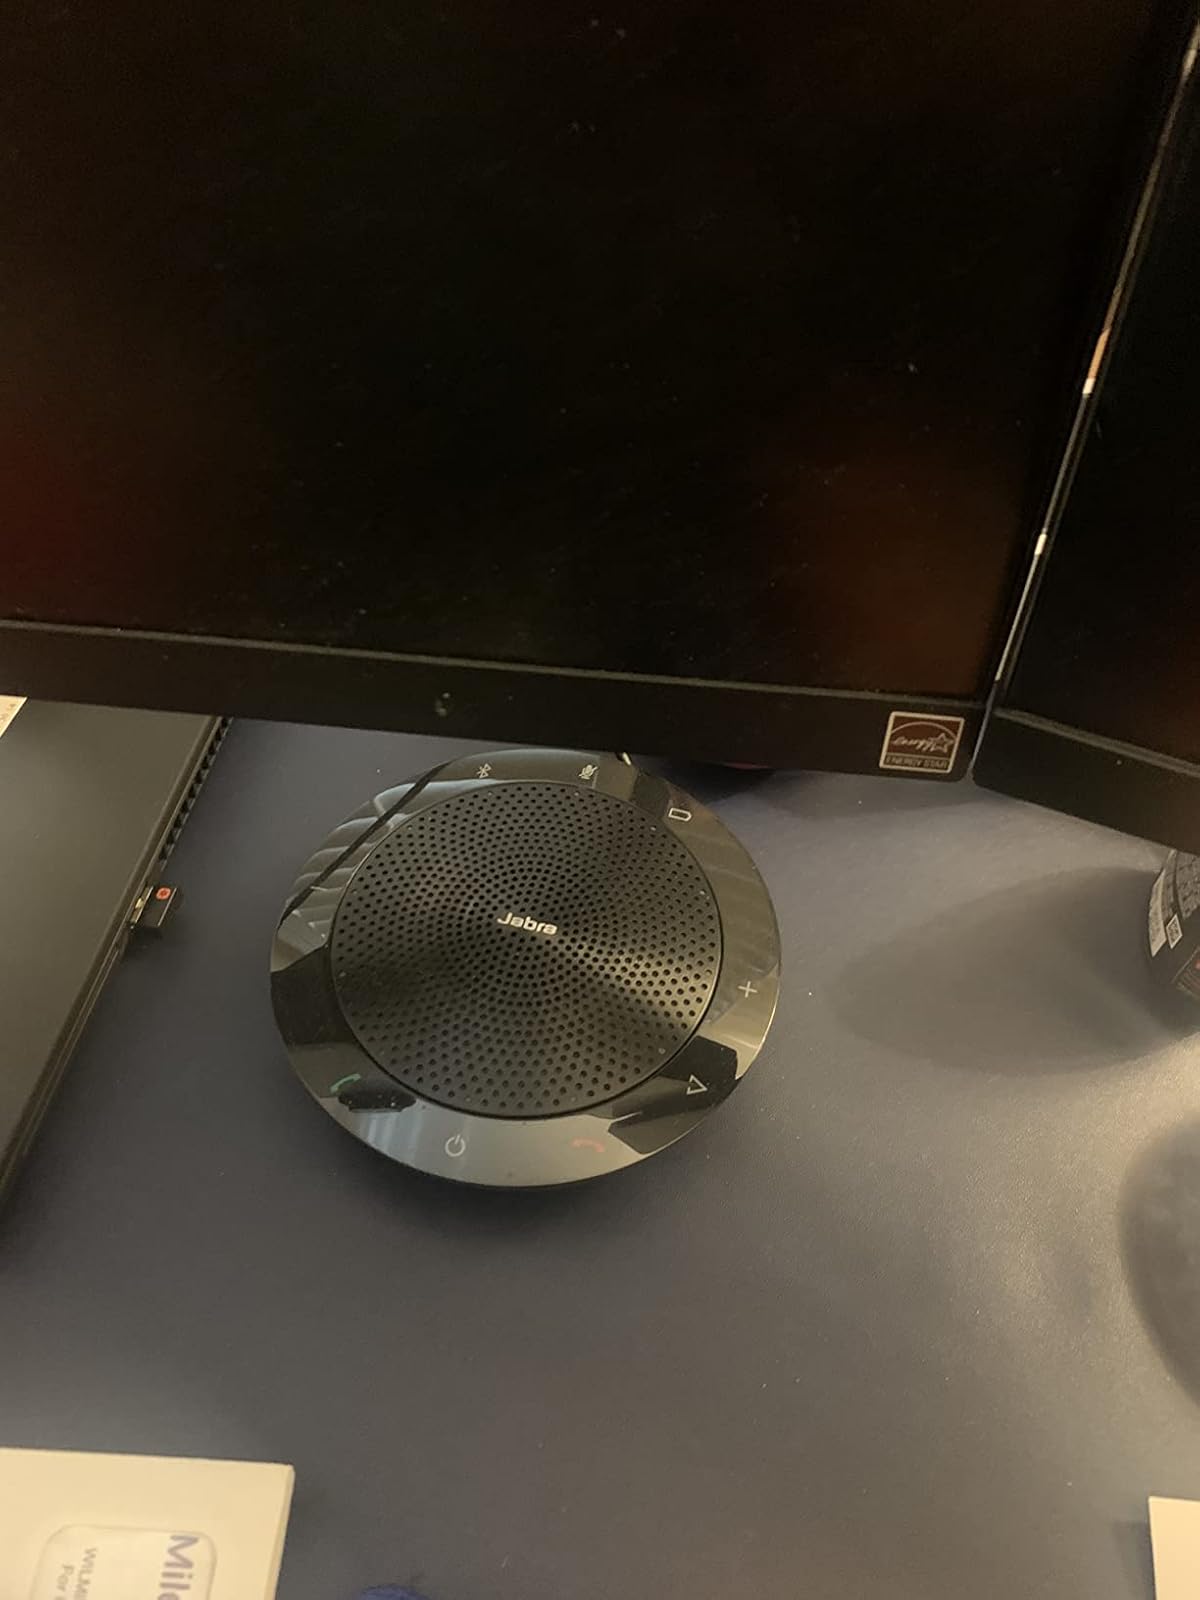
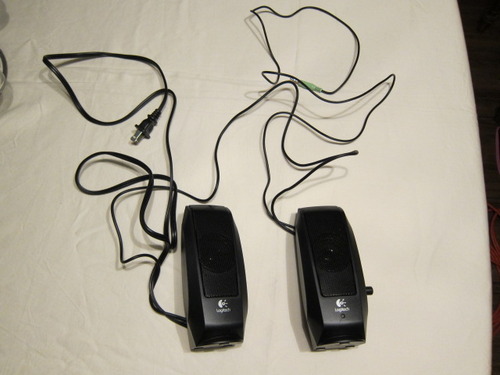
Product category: speaker
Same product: no